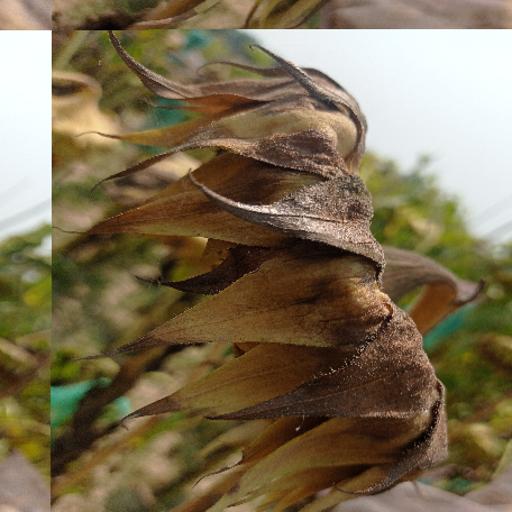
Label: Gray_mold